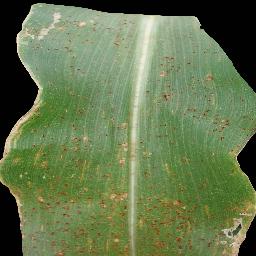
Label: Corn_(Maize)___Common_Rust